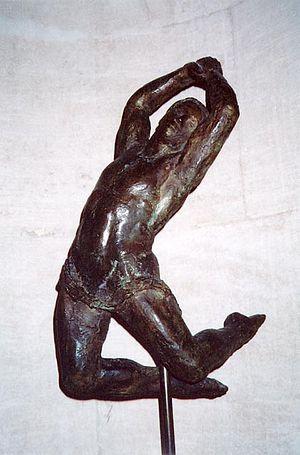
Bibliothèque-musée de l'Opéra Garnier à Paris
Le ballet de l’Opéra national de Paris est l'une des plus prestigieuses et la plus ancienne des compagnies de danse classique du monde.
La bibliothèque-musée de l’Opéra est un service couplant bibliothèque et musée situé au sein de l’opéra Garnier, dans le IXᵉ arrondissement de Paris. Il ne dépend pas de l’Opéra de Paris mais fait partie du département de la musique de la Bibliothèque nationale de France.
Alexandre « Sacha » Kalioujny, né à Prague le 15 avril 1923 et mort à Paris le 6 octobre 1986, est un danseur étoile et pédagogue de la danse tchécoslovaque, ayant vécu surtout en France.
Jacques Gestalder, né le 18 septembre 1918 à Ivry-sur-Seine, mort le 16 janvier 2006 à La Charité-sur-Loire, est un sculpteur français.